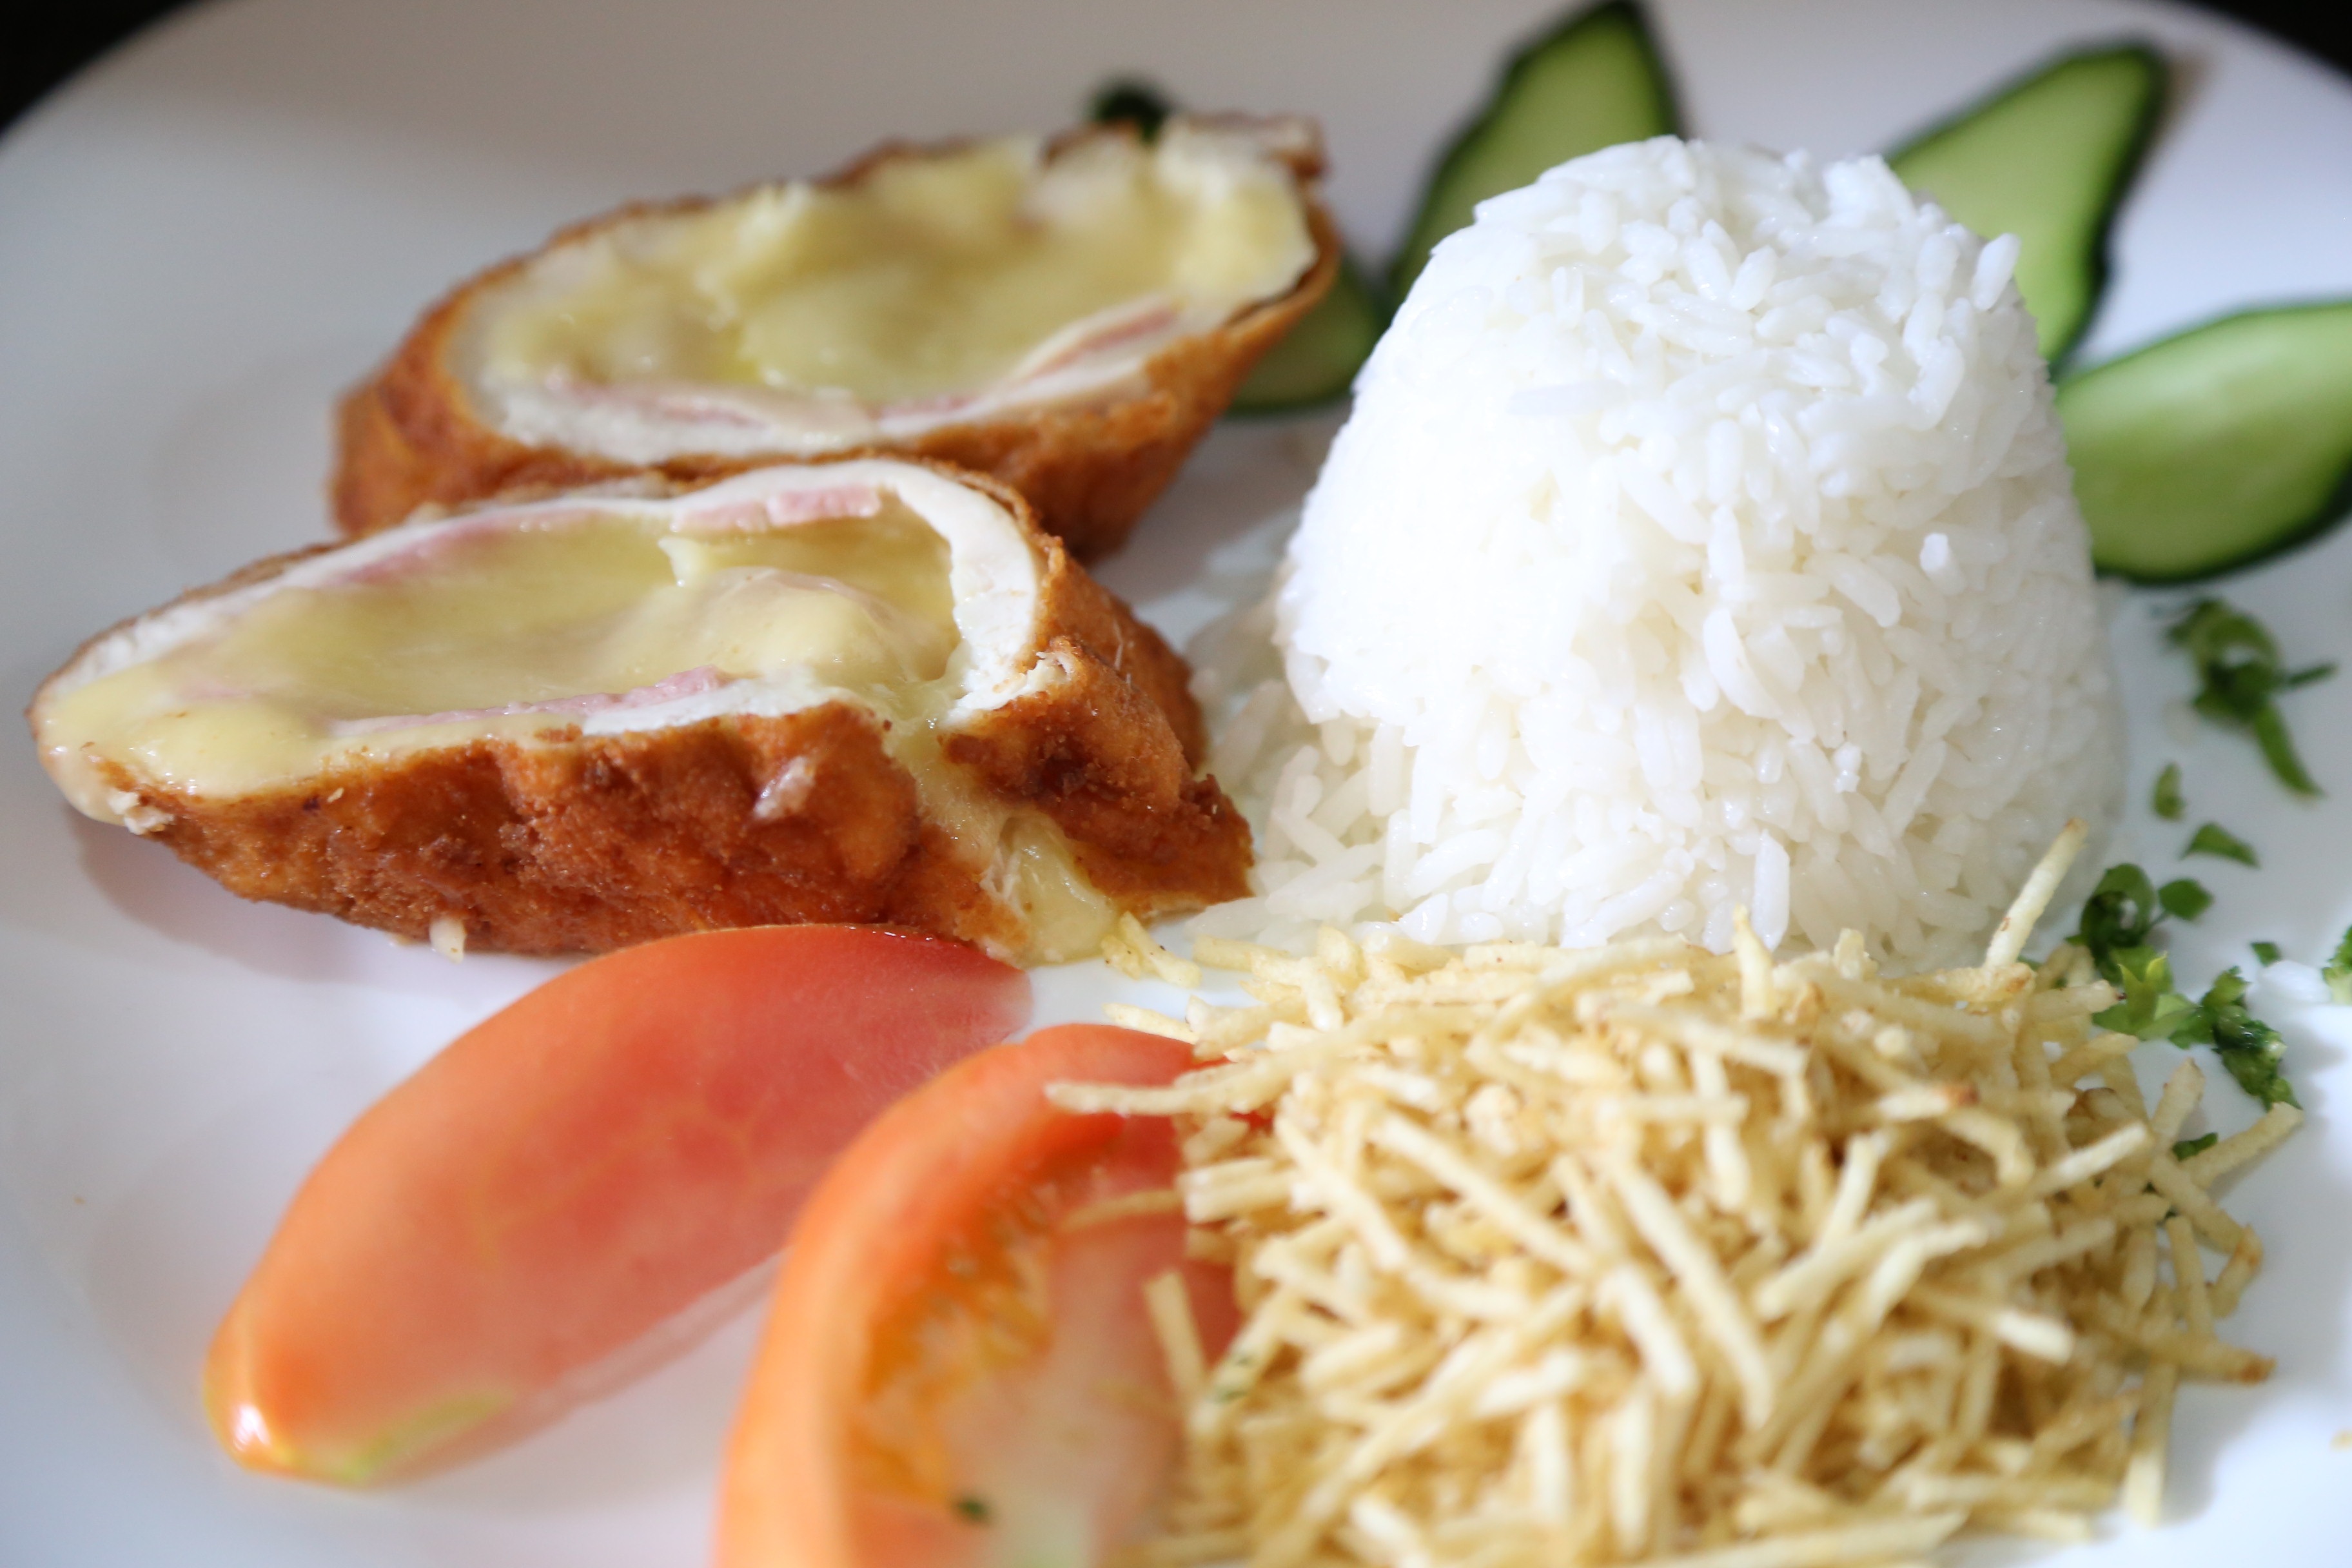
dish, meal, food, produce, plate, fish, breakfast, snack, eat, lunch, cuisine, rice, asian food, tasty